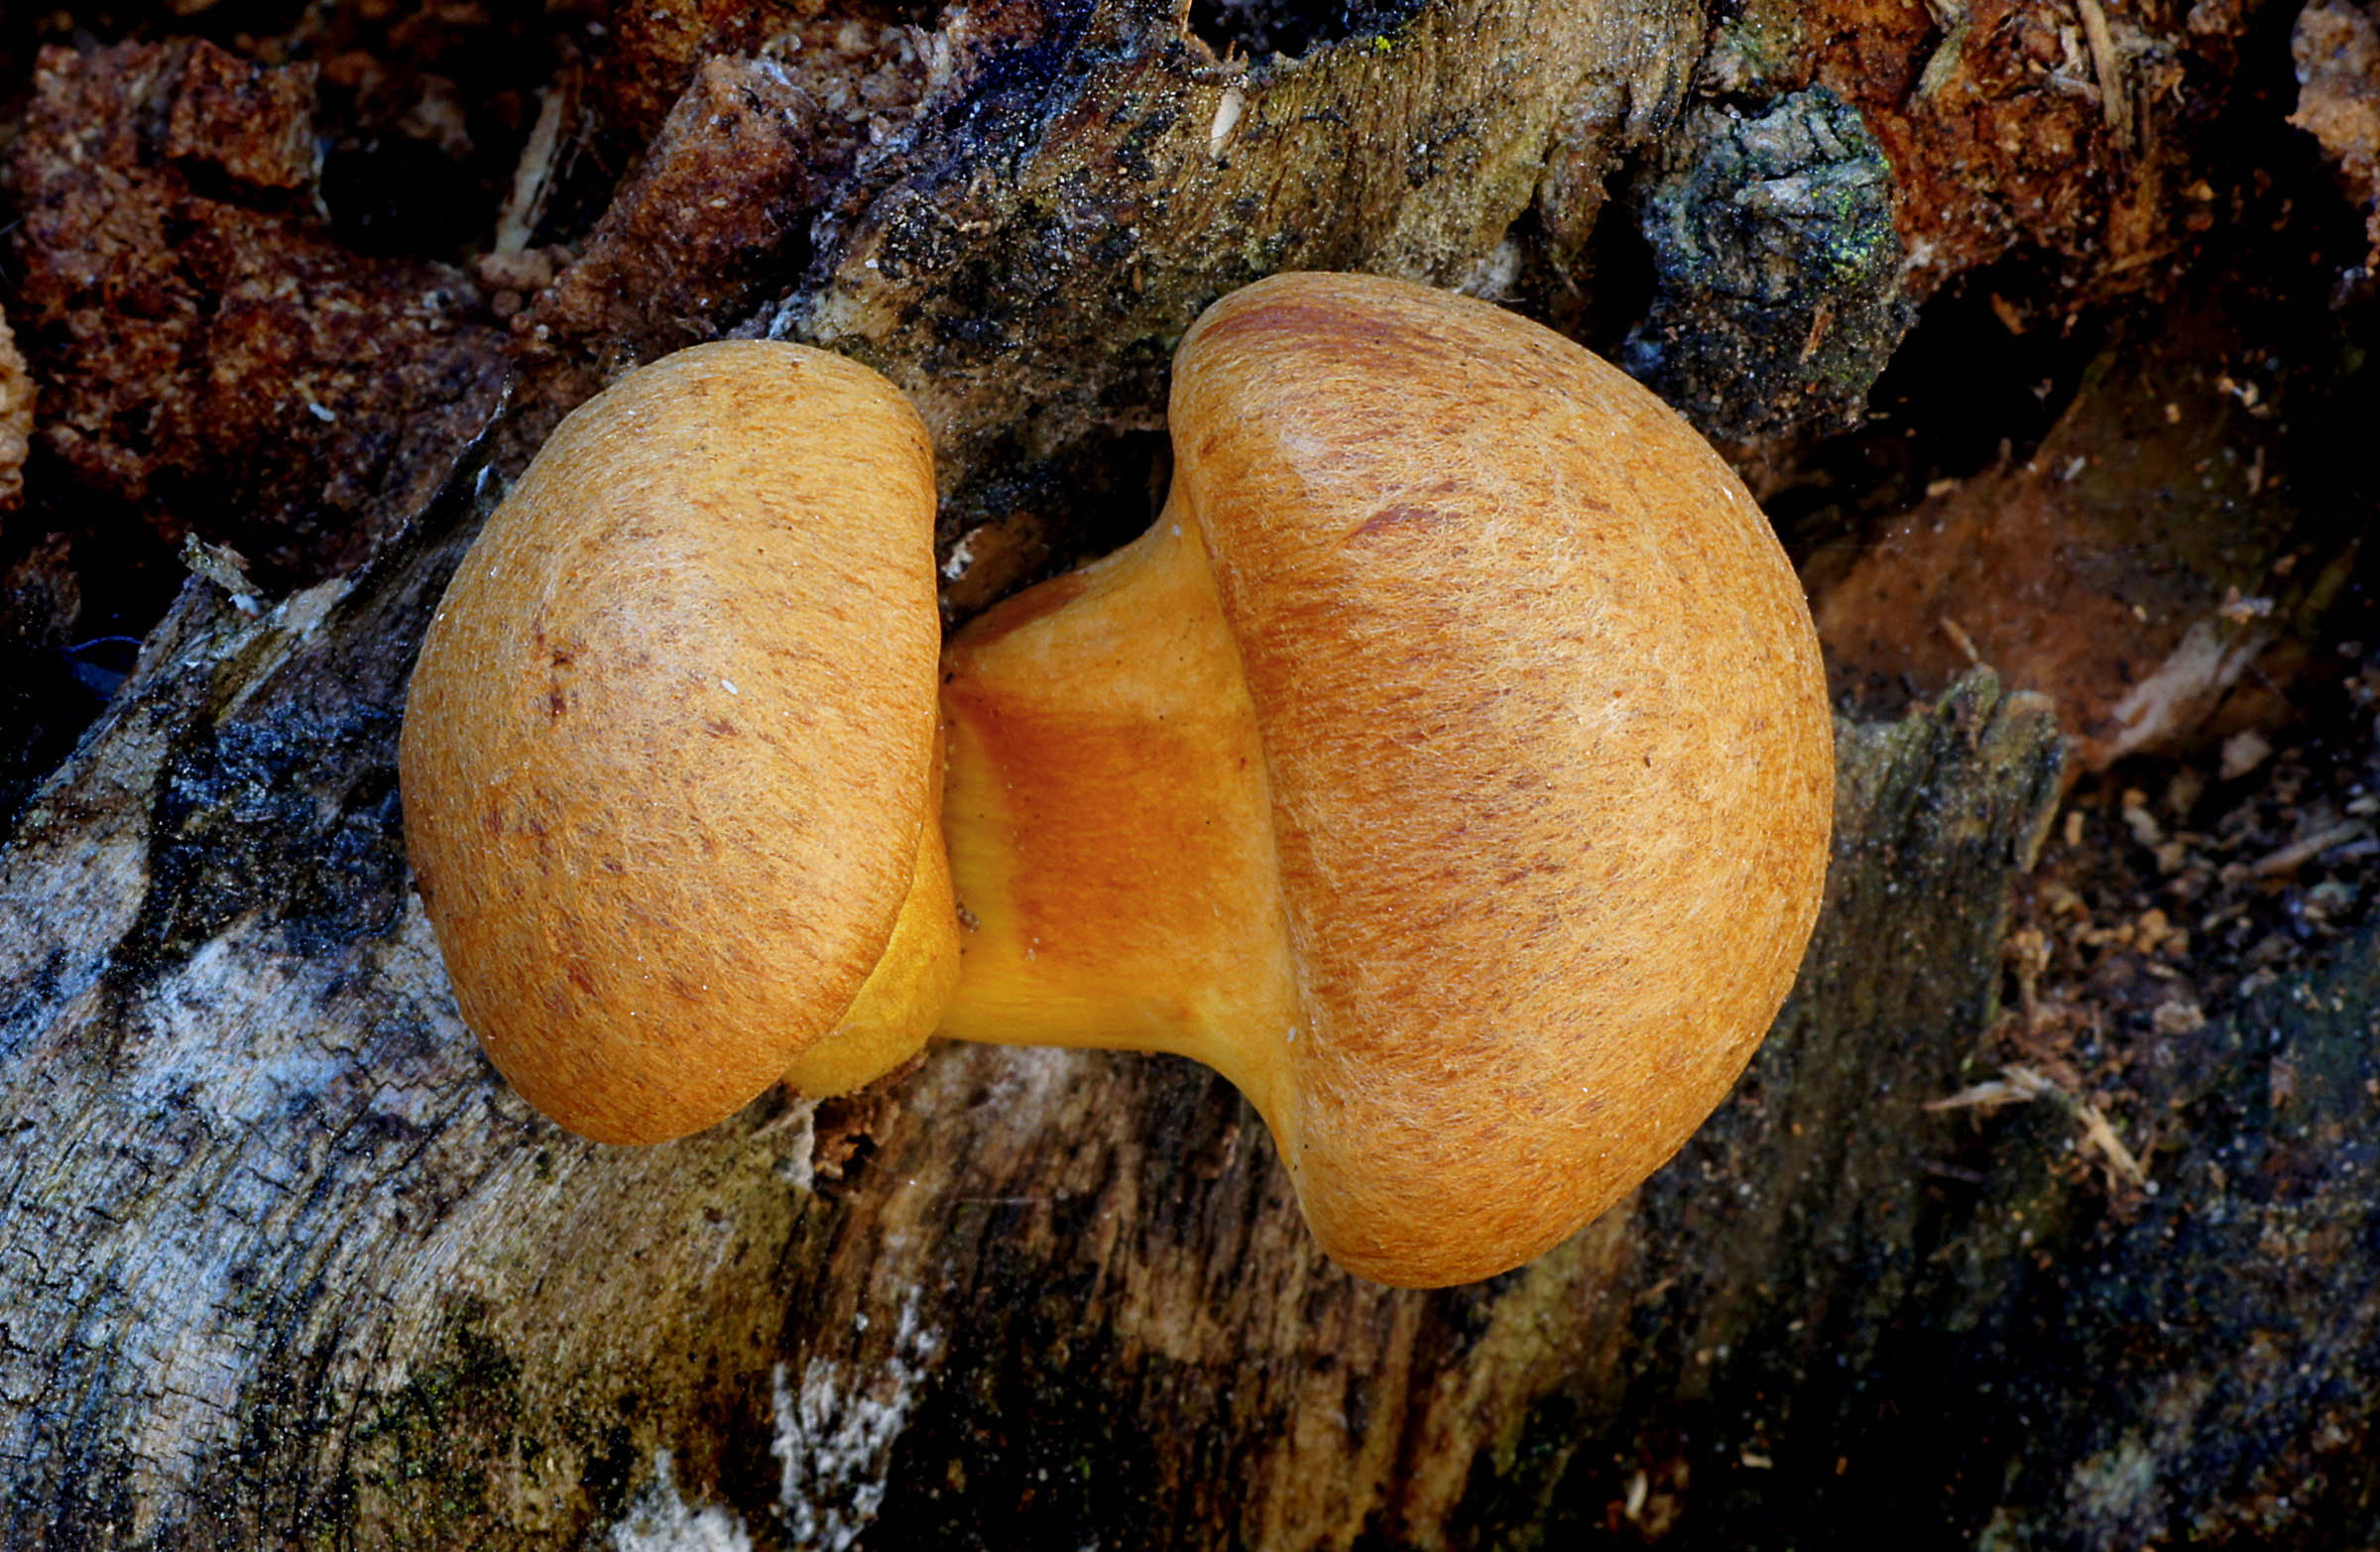
nature, forest, wildlife, autumn, mushroom, fauna, close up, fungus, fungi, mushrooms, newzealand, gymnopilusjunonius, sonydslra580, gymnopilus, tamron90mmmacro, bolete, macro photography, oyster mushroom, edible mushroom, medicinal mushroom, marine biology, agaricomycetes, penny bun